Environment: real
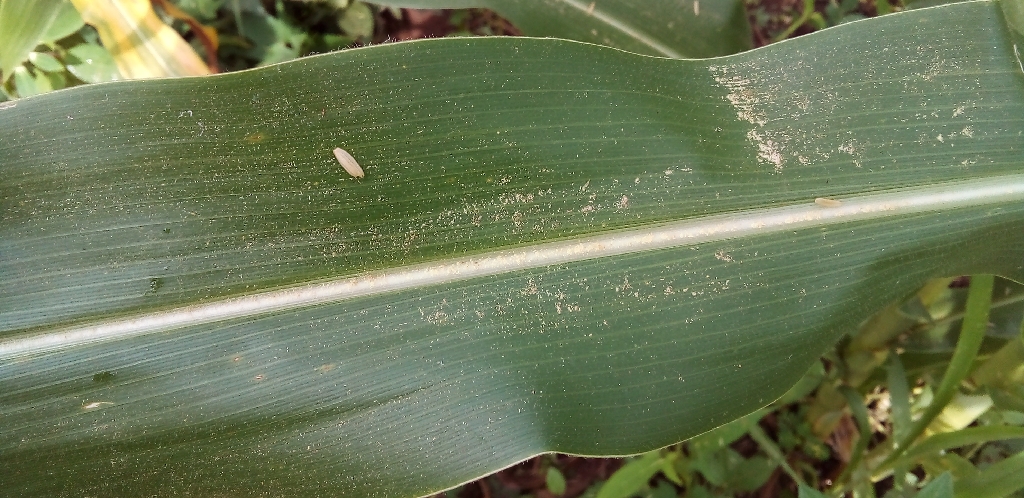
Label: healthy